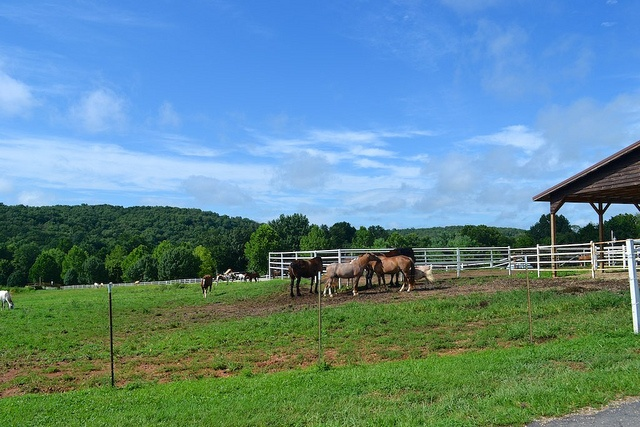
A field is home for many different horses.
A group of horses standing on top of a lush green field.
A herd of horses huddled together behind a fence.
Several horses stand next to a fence in a field.
A group of horses standing in a sunny pasture.